Ingrid Bengis

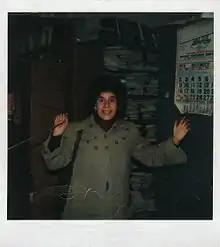
Ingrid Bengis at the rope in the basement of the Strand Bookstore (1979)

Ingrid Bengis was born in 1944 in New York City and died of cancer in 2017 in Stonington, Maine. She was a writer and a business woman who received her undergraduate degree from Columbia University in 1970. She usually lived in Stonington, Maine, but also taught twentieth century American literature at the University of St. Petersburg, in St. Petersburg, Russia (where Alexander Pushkin and Vladimir Putin both studied). She was married to a Russian ballet dancer and has one daughter and one stepson.